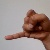
The image shows a hand gesture representing the letter 'J' in Indian Sign Language.